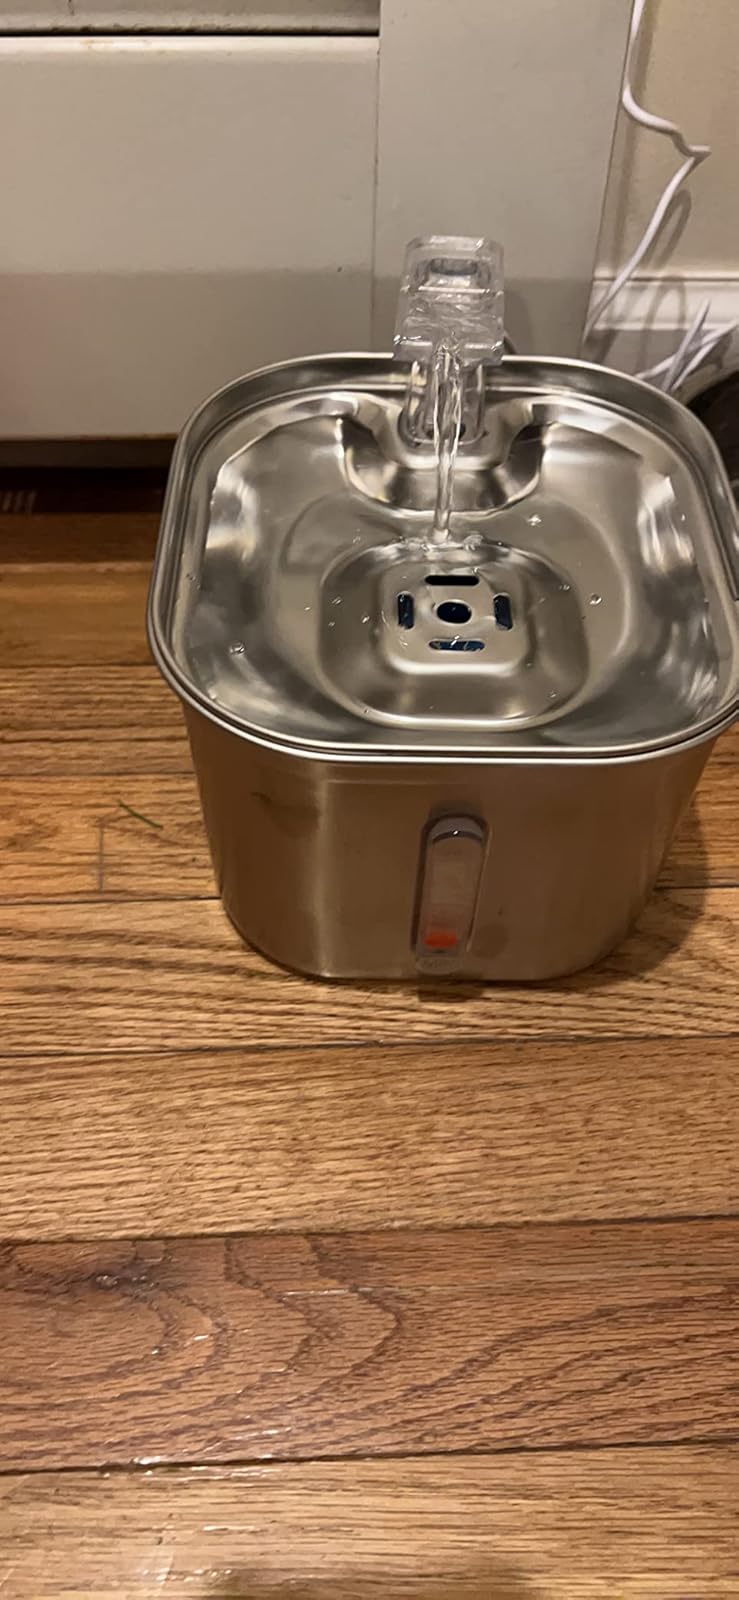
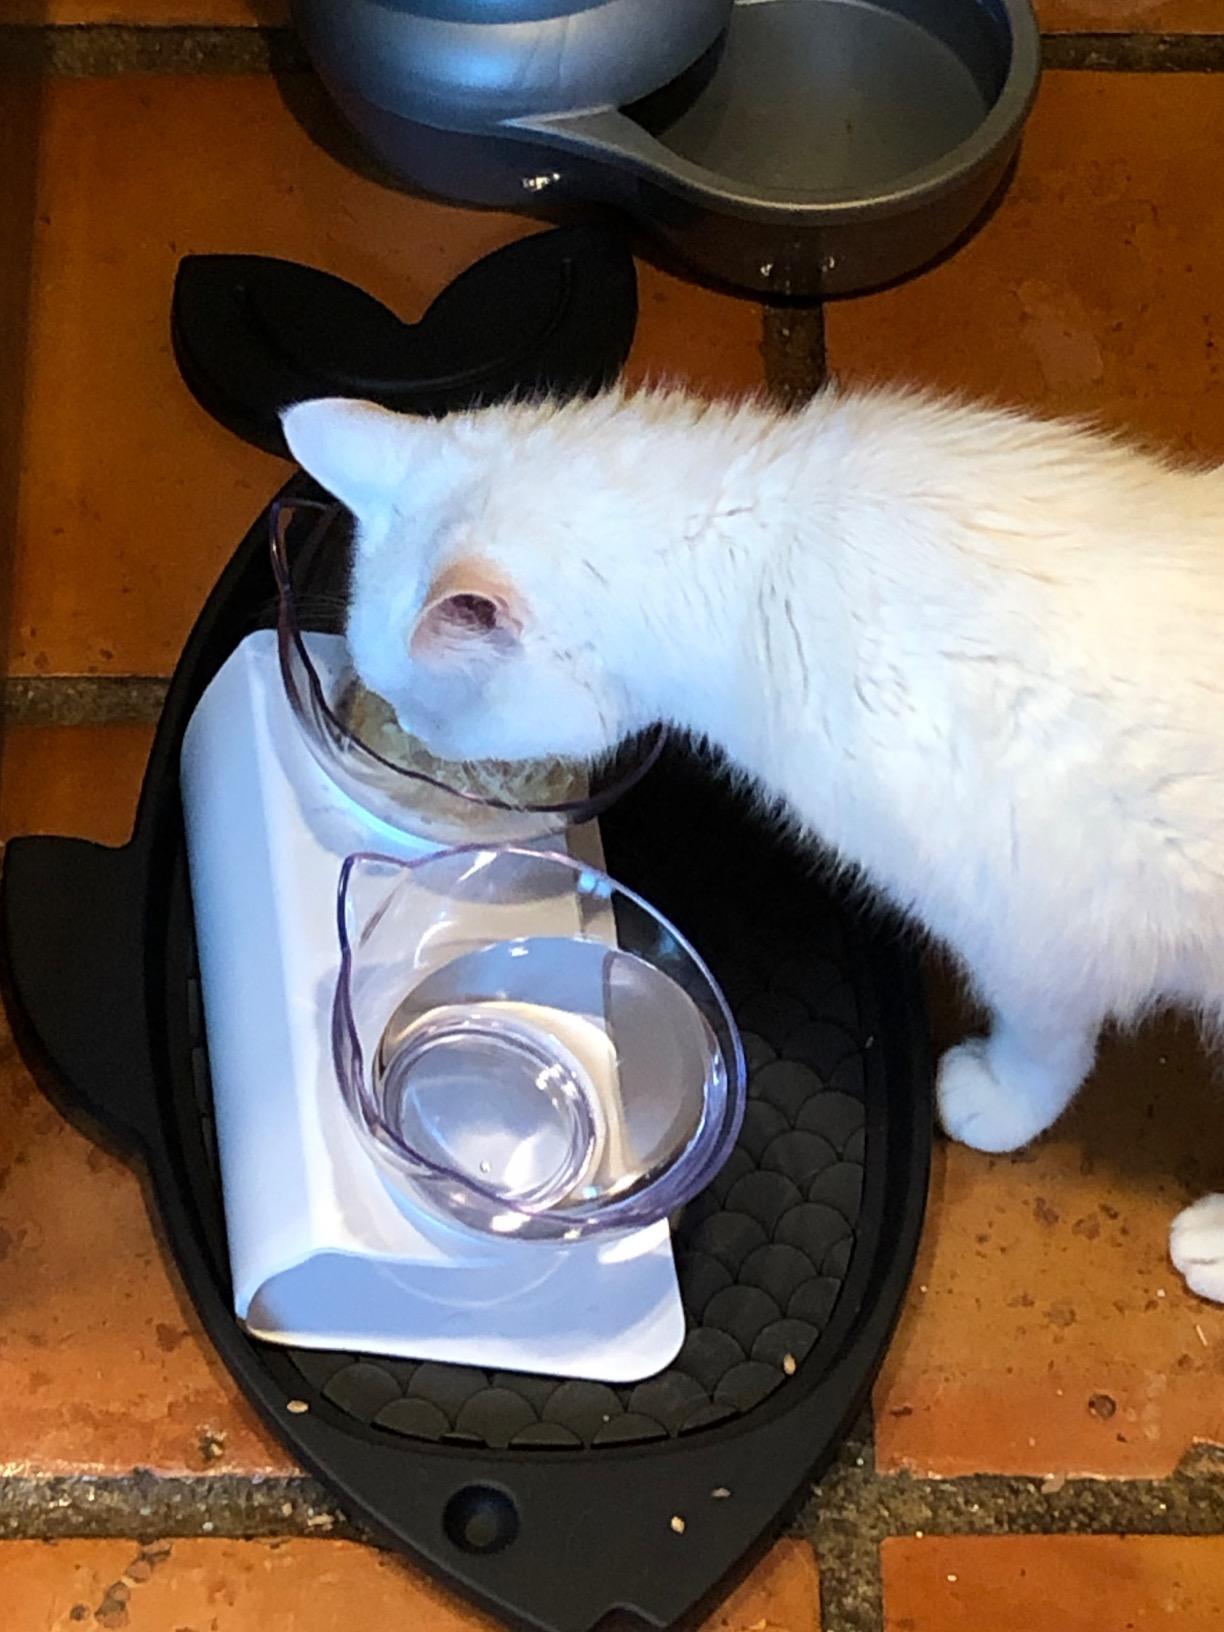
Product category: items_bowl
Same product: no